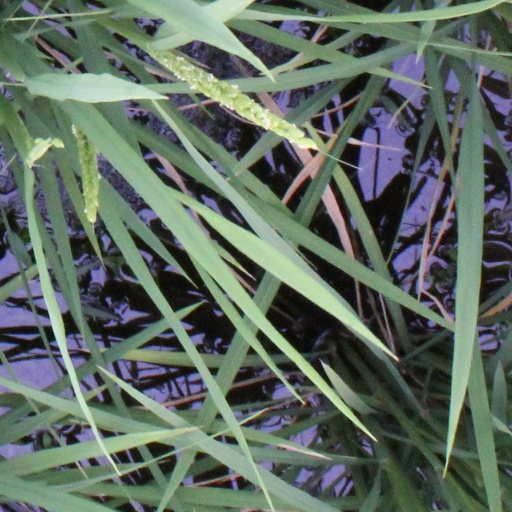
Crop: rice